Maimi Yajima

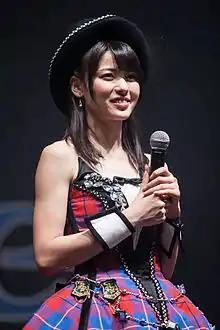
Maimi Yajima at Japan Expo 2014

is a Japanese singer and actress. She was a member and the leader of Cute, a girl idol group within Hello! Project.